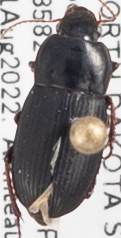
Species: Harpalus opacipennis
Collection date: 2022-08-31
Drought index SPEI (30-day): -1.128
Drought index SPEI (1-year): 1.058
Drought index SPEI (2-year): -0.9